Hukvaldy

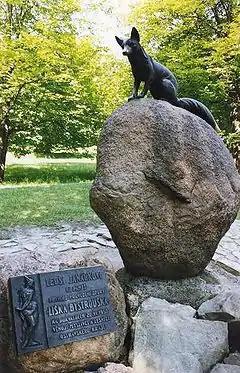
Monument of Bystrouška

Hukvaldy Castle is the third largest castle in the country. It is gradually being reconstructed. There is an exhibition on the history and architectural development of the castle. Accessible are also well-preserved guard rooms, or the Baroque Chapel of St. Andrew used for concerts. Part of the palace was converted into a lookout tower.